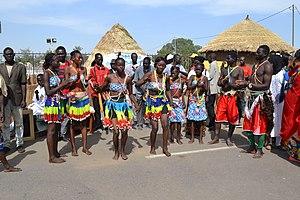
La culture du Tchad, vaste pays enclavé d'Afrique centrale, désigne d'abord les pratiques culturelles observables de ses 12 000 000 d'habitants.